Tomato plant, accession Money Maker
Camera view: horizontal (90 deg, fisheye); turntable rotation: 330 degrees
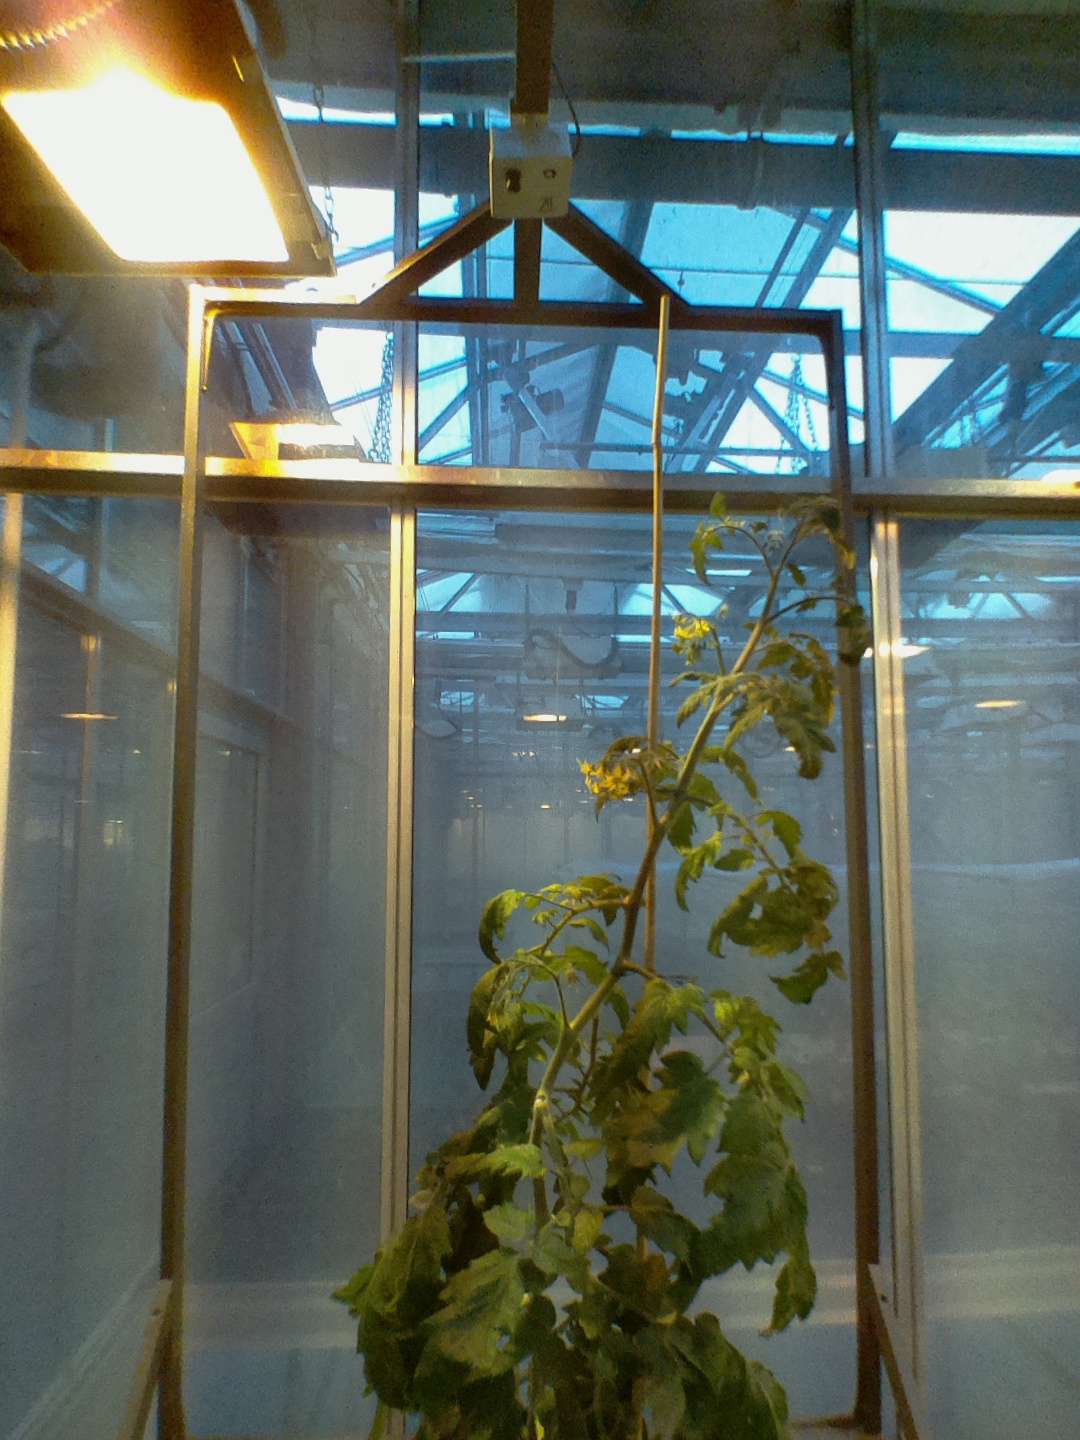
BBCH growth stage 70: Fruits at the main stem or branches visibles